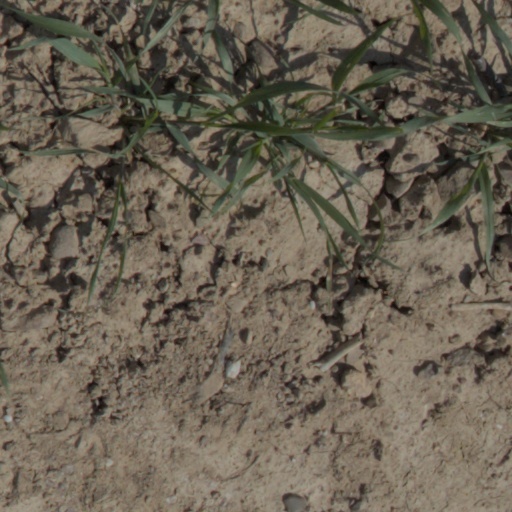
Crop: wheat